Trauma Center: New Blood

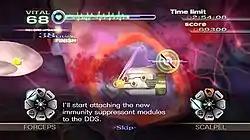
An operation from "New Blood", performed by two players in the game's co-op mode; reception of the cooperative mode was praised by critics.

"Trauma Center: New Blood" is a video game that combines surgical simulation gameplay missions, ranging from story-based to optional challenge missions, with storytelling employing non-interactive visual novel segments using static scenes and voiced dialogue. Players take on the roles of protagonists Markus Vaughn and Valerie Blaylock, surgeons with a mystical ability called the Healing Touch. Each operation tasks players with curing the patient of their ailment within a time limit. Missions can be played on different difficulty settings.